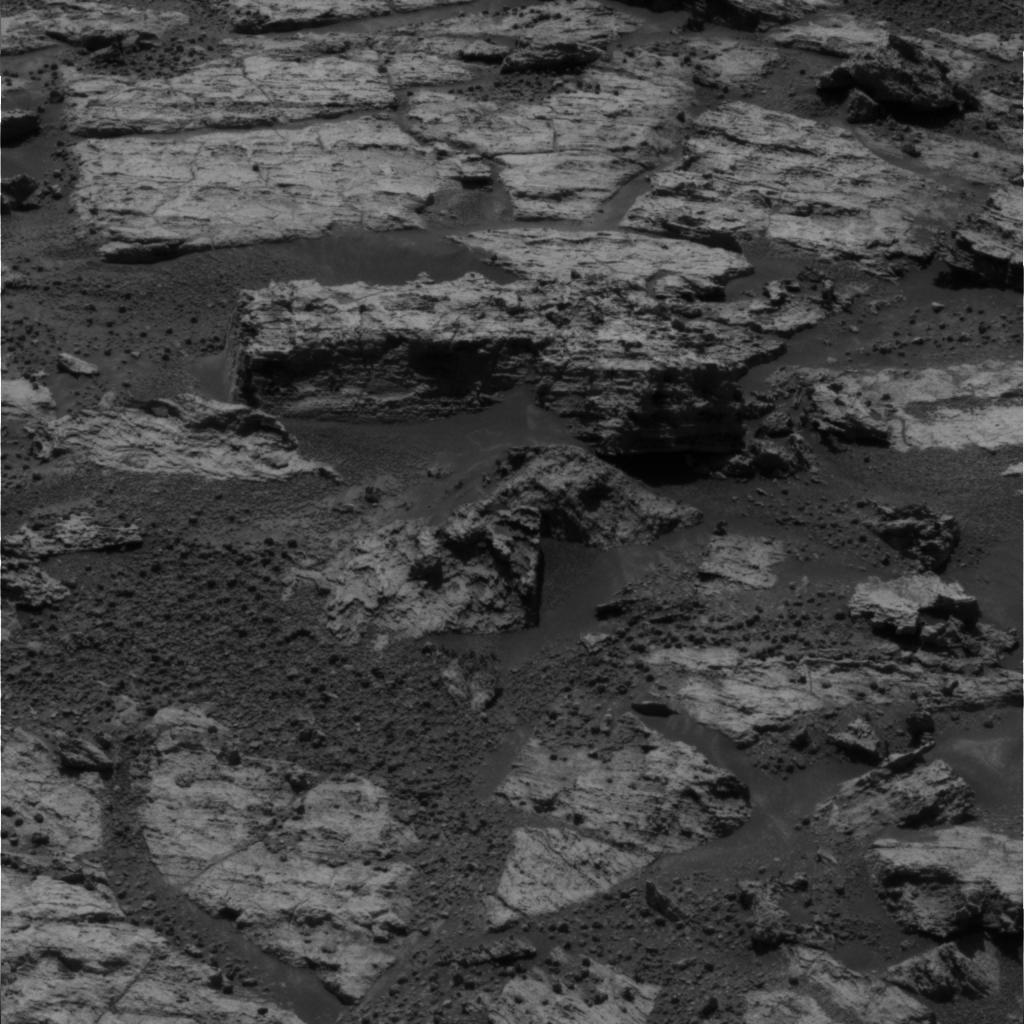
Surface features visible: Rock Outcrops, Clasts, Rock (Linear Features), Soil, Nearby Surface